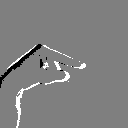
ASL letter: g